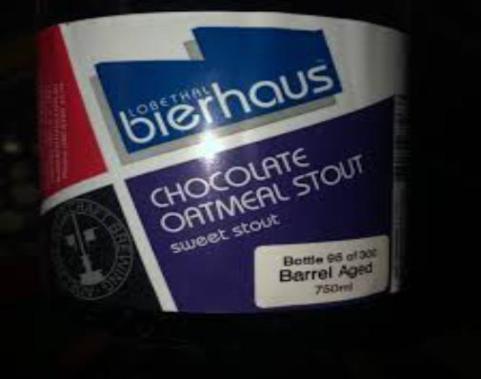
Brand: lobethal bierhaus
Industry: Food